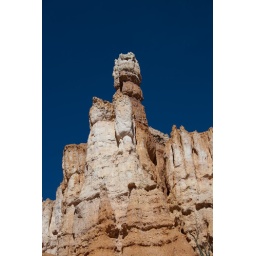
standing solid against the blue skys